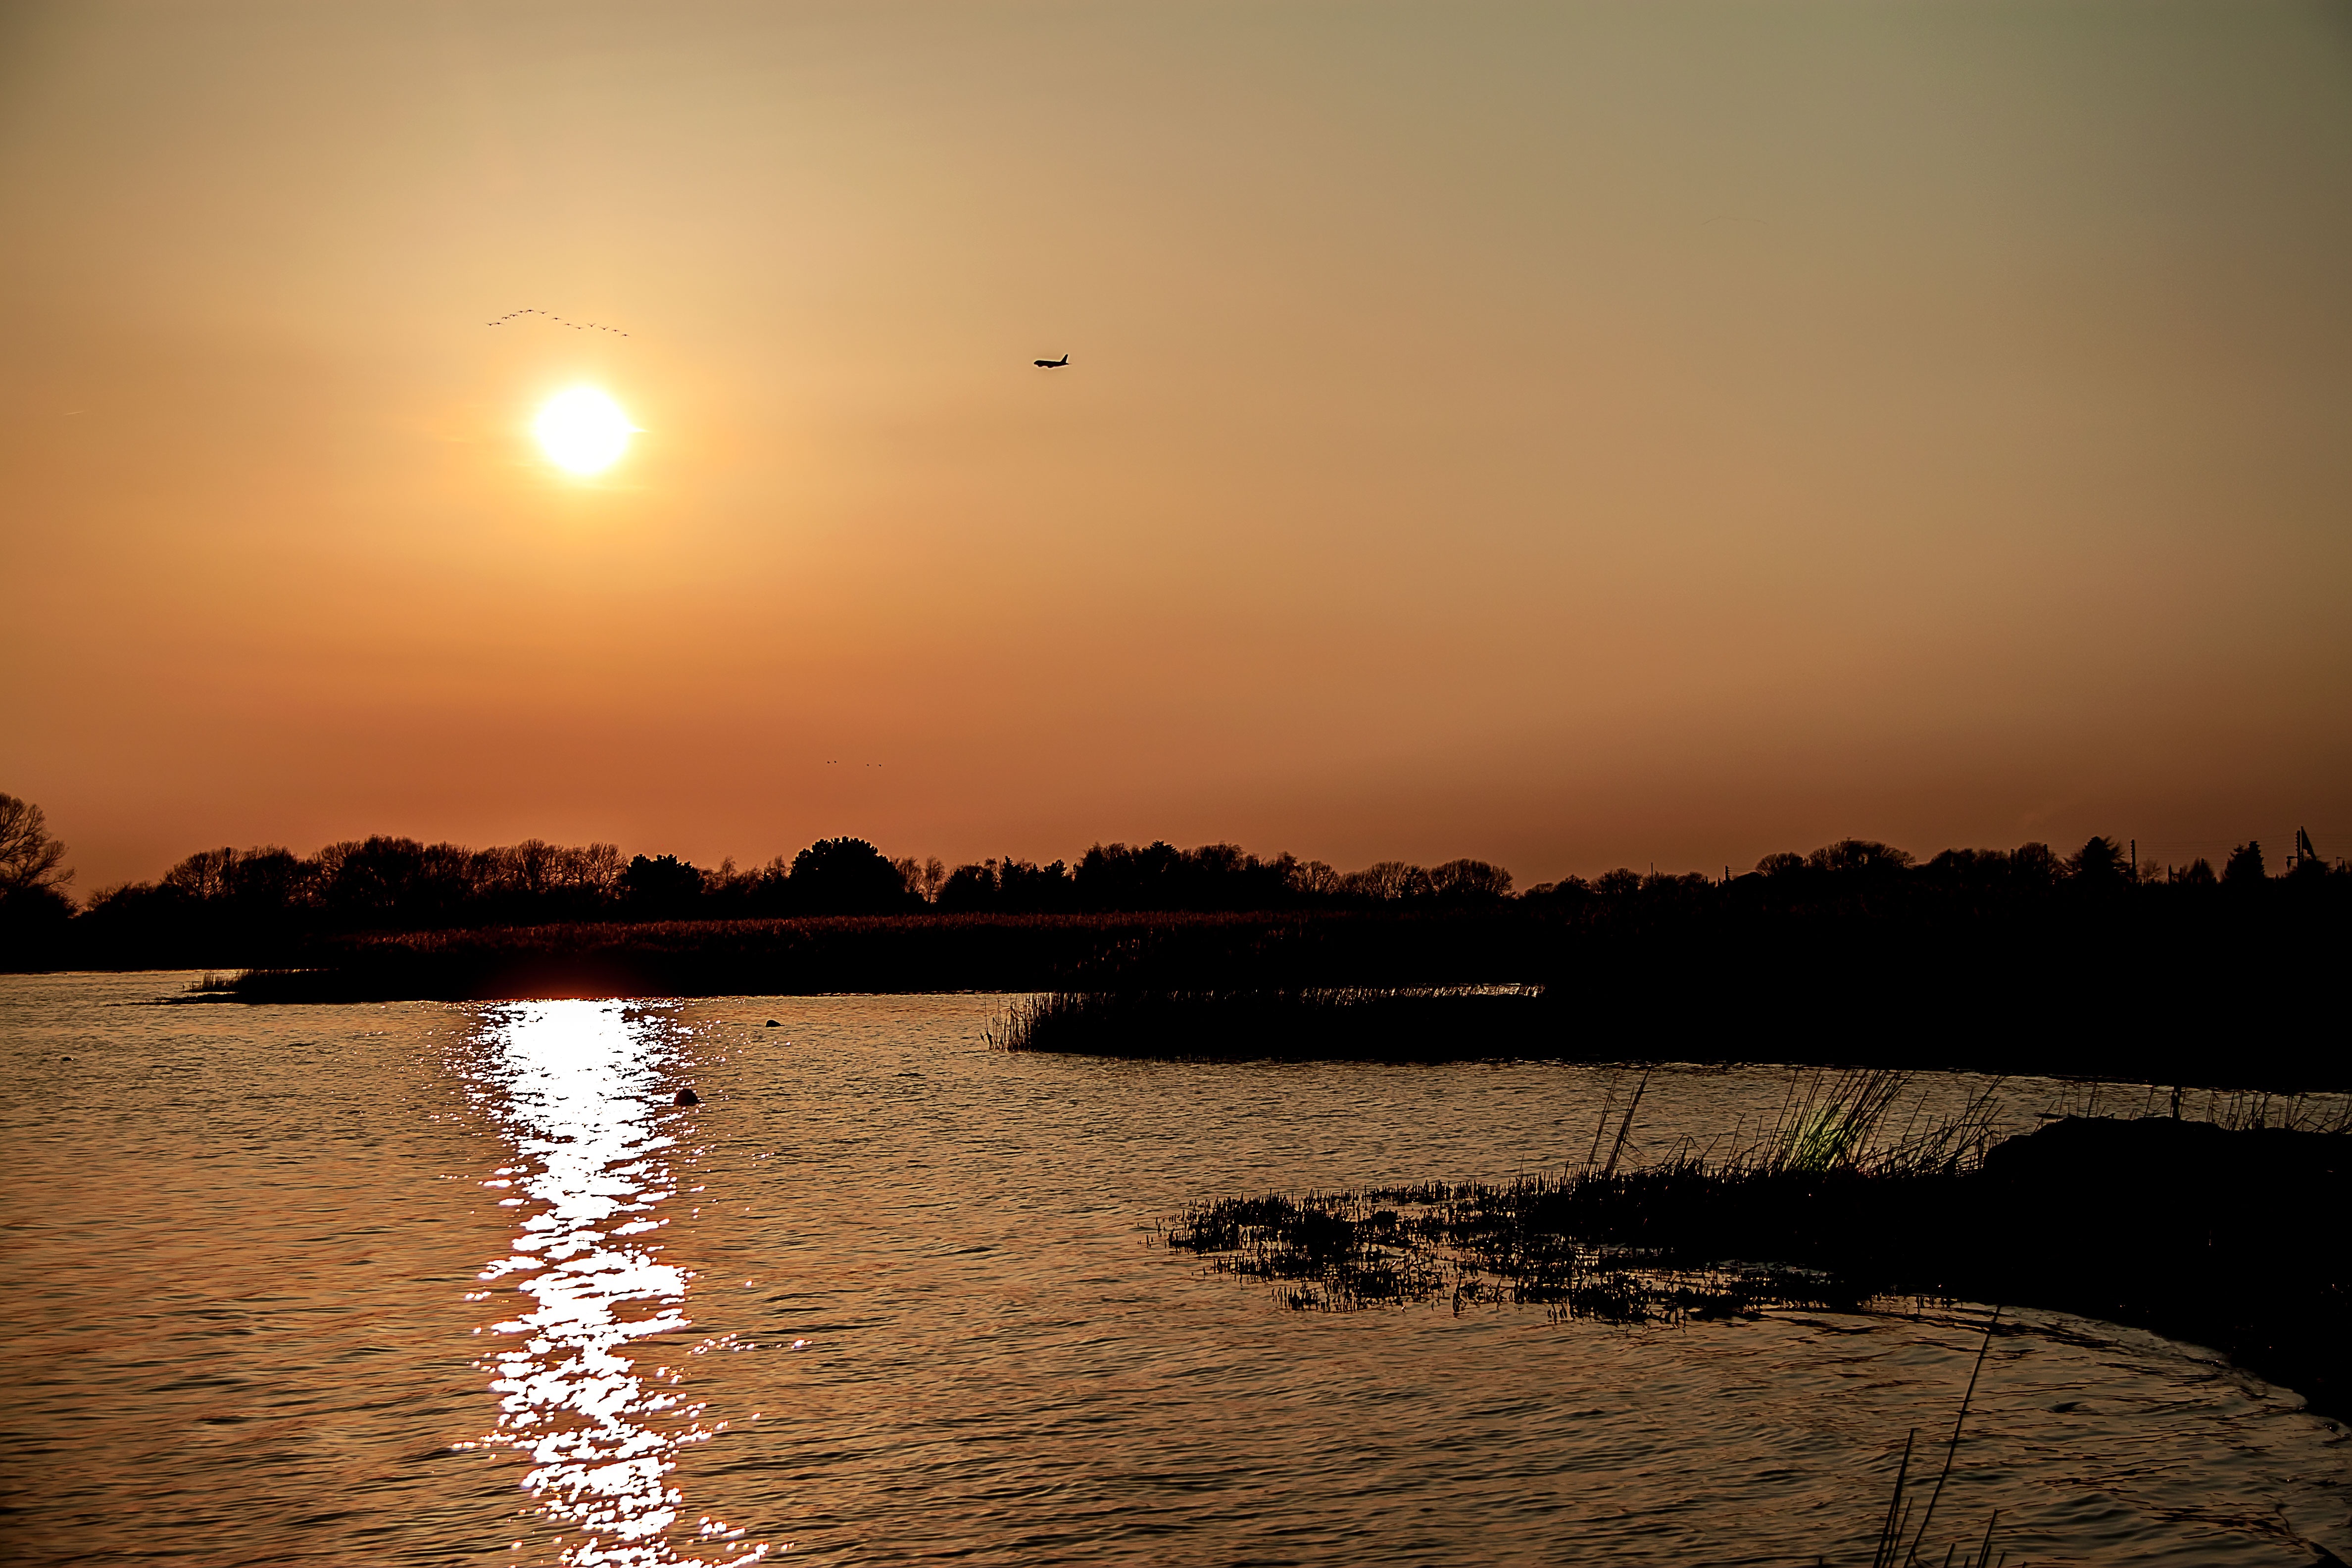
landscape, sea, nature, horizon, sun, sunrise, sunset, sunlight, morning, shore, lake, dawn, river, dusk, evening, reflection, day, afterglow, atmospheric phenomenon